Liv Tyler

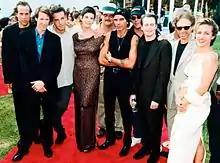
Tyler (center) with cast and crew at the premiere of "Armageddon", at the Kennedy Space Center in Florida, 1998

Tyler next appeared in "Armageddon" (1998), where she played the daughter of Bruce Willis's character and love interest of Ben Affleck's character. The film generated mixed reviews, but it was a box office blockbuster, earning $553 million worldwide. The movie included the songs "I Don't Want to Miss a Thing" and "What Kind of Love Are You On" by Aerosmith. In a 2001 interview with "The Guardian", she said that she initially turned down the role in "Armageddon:" "I really didn't want to do it at first and I turned it down a couple of times, but the biggest reason I changed my mind was because I was scared of it. I wanted to try it for that very reason. I mean, I'm not really in this to do amazing things in my career – I just want it to be special when I make a movie."